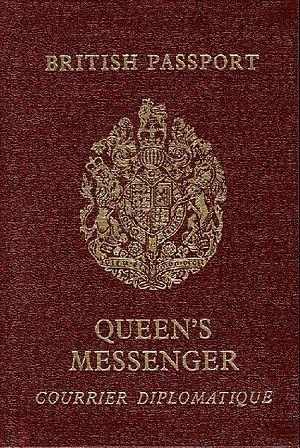
Les passeports dont le nom est indiqué en italique sont émis par des États non reconnus internationalement.